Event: Nepal Earthquake
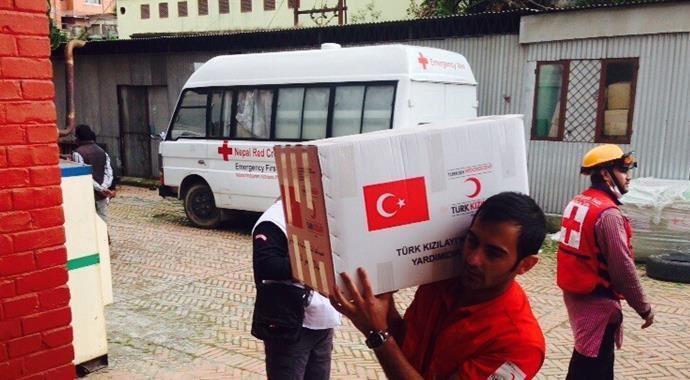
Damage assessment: no_damage